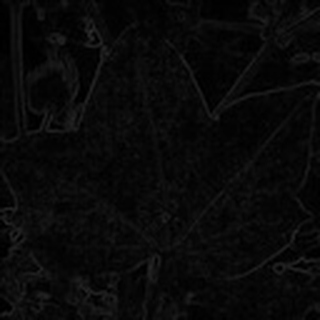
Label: cotton_powdery_mildew